Kashk bademjan
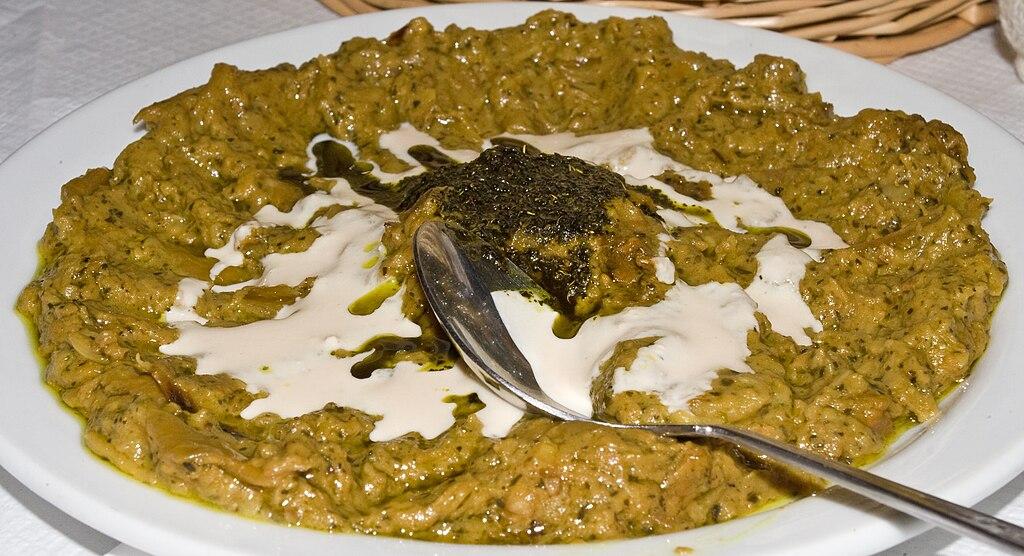
Also known as:
bg - Bulgarian: Кашке Бадемджан
el - Greek: Κασκ ε μπαντεμτζάν
fa - Persian: کشک بادنجان
fr - French: Kashk-e bademdjan
jv - Javanese: Kashk e bademjan
ru - Russian: Кашк бадемжан
uz - Uzbek: Kashq bademjon
vi - Vietnamese: Kashk o bademjan
Category: salad (eggplant salad)
Cuisine: Iranian
Associated cuisines: Iranian
Area: Iran
Countries: Iran
Region: Southern Asia, , , ,
The dish is made with eggplant and dairy products served as a dip and garnished with saffron, sauteed onions, garlic, and often walnuts.